Edwards, New York

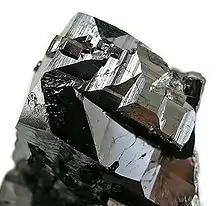
Magnetite mineral specimen from the ZCA Mine No. 4, Balmat-Edwards Zinc District. Crystal is about 4 cm. wide.

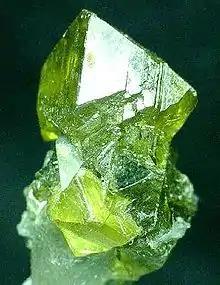
Gemmy sphalerite crystal from the Balmat-Edwards Zinc District. Size 2.75 x 1.75 x 1.5 cm.

Edwards is a town in St. Lawrence County, New York, United States. The population was 1,015 at the 2020 census. The village is named after Edward McCormack, brother of the founder.